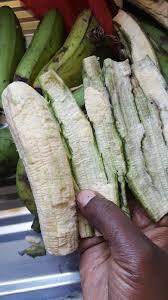
Hizi ni maganda ya ndizi ambayo inaonekana haikuwa imeiva vizuri ukiwa umeshikiliwa tunaona ndizi zingine ambazo ziko  chini ambazo zinaonekana zimevunjwa vunjwa.